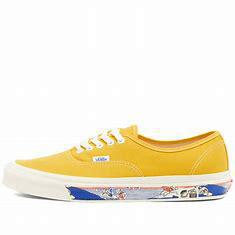
Brand: Vans
Model: UA Authentic 44 DX